Charles Guthard House

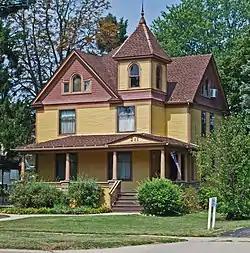

The Charles Guthard House is a single-family home located at 211 E. Michigan Avenue in Saline, Michigan. It was listed on the National Register of Historic Places in 1985.